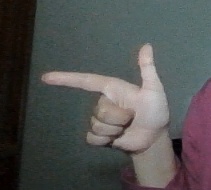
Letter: yaa